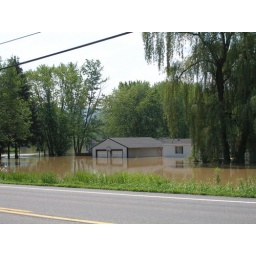
Sidney house under water